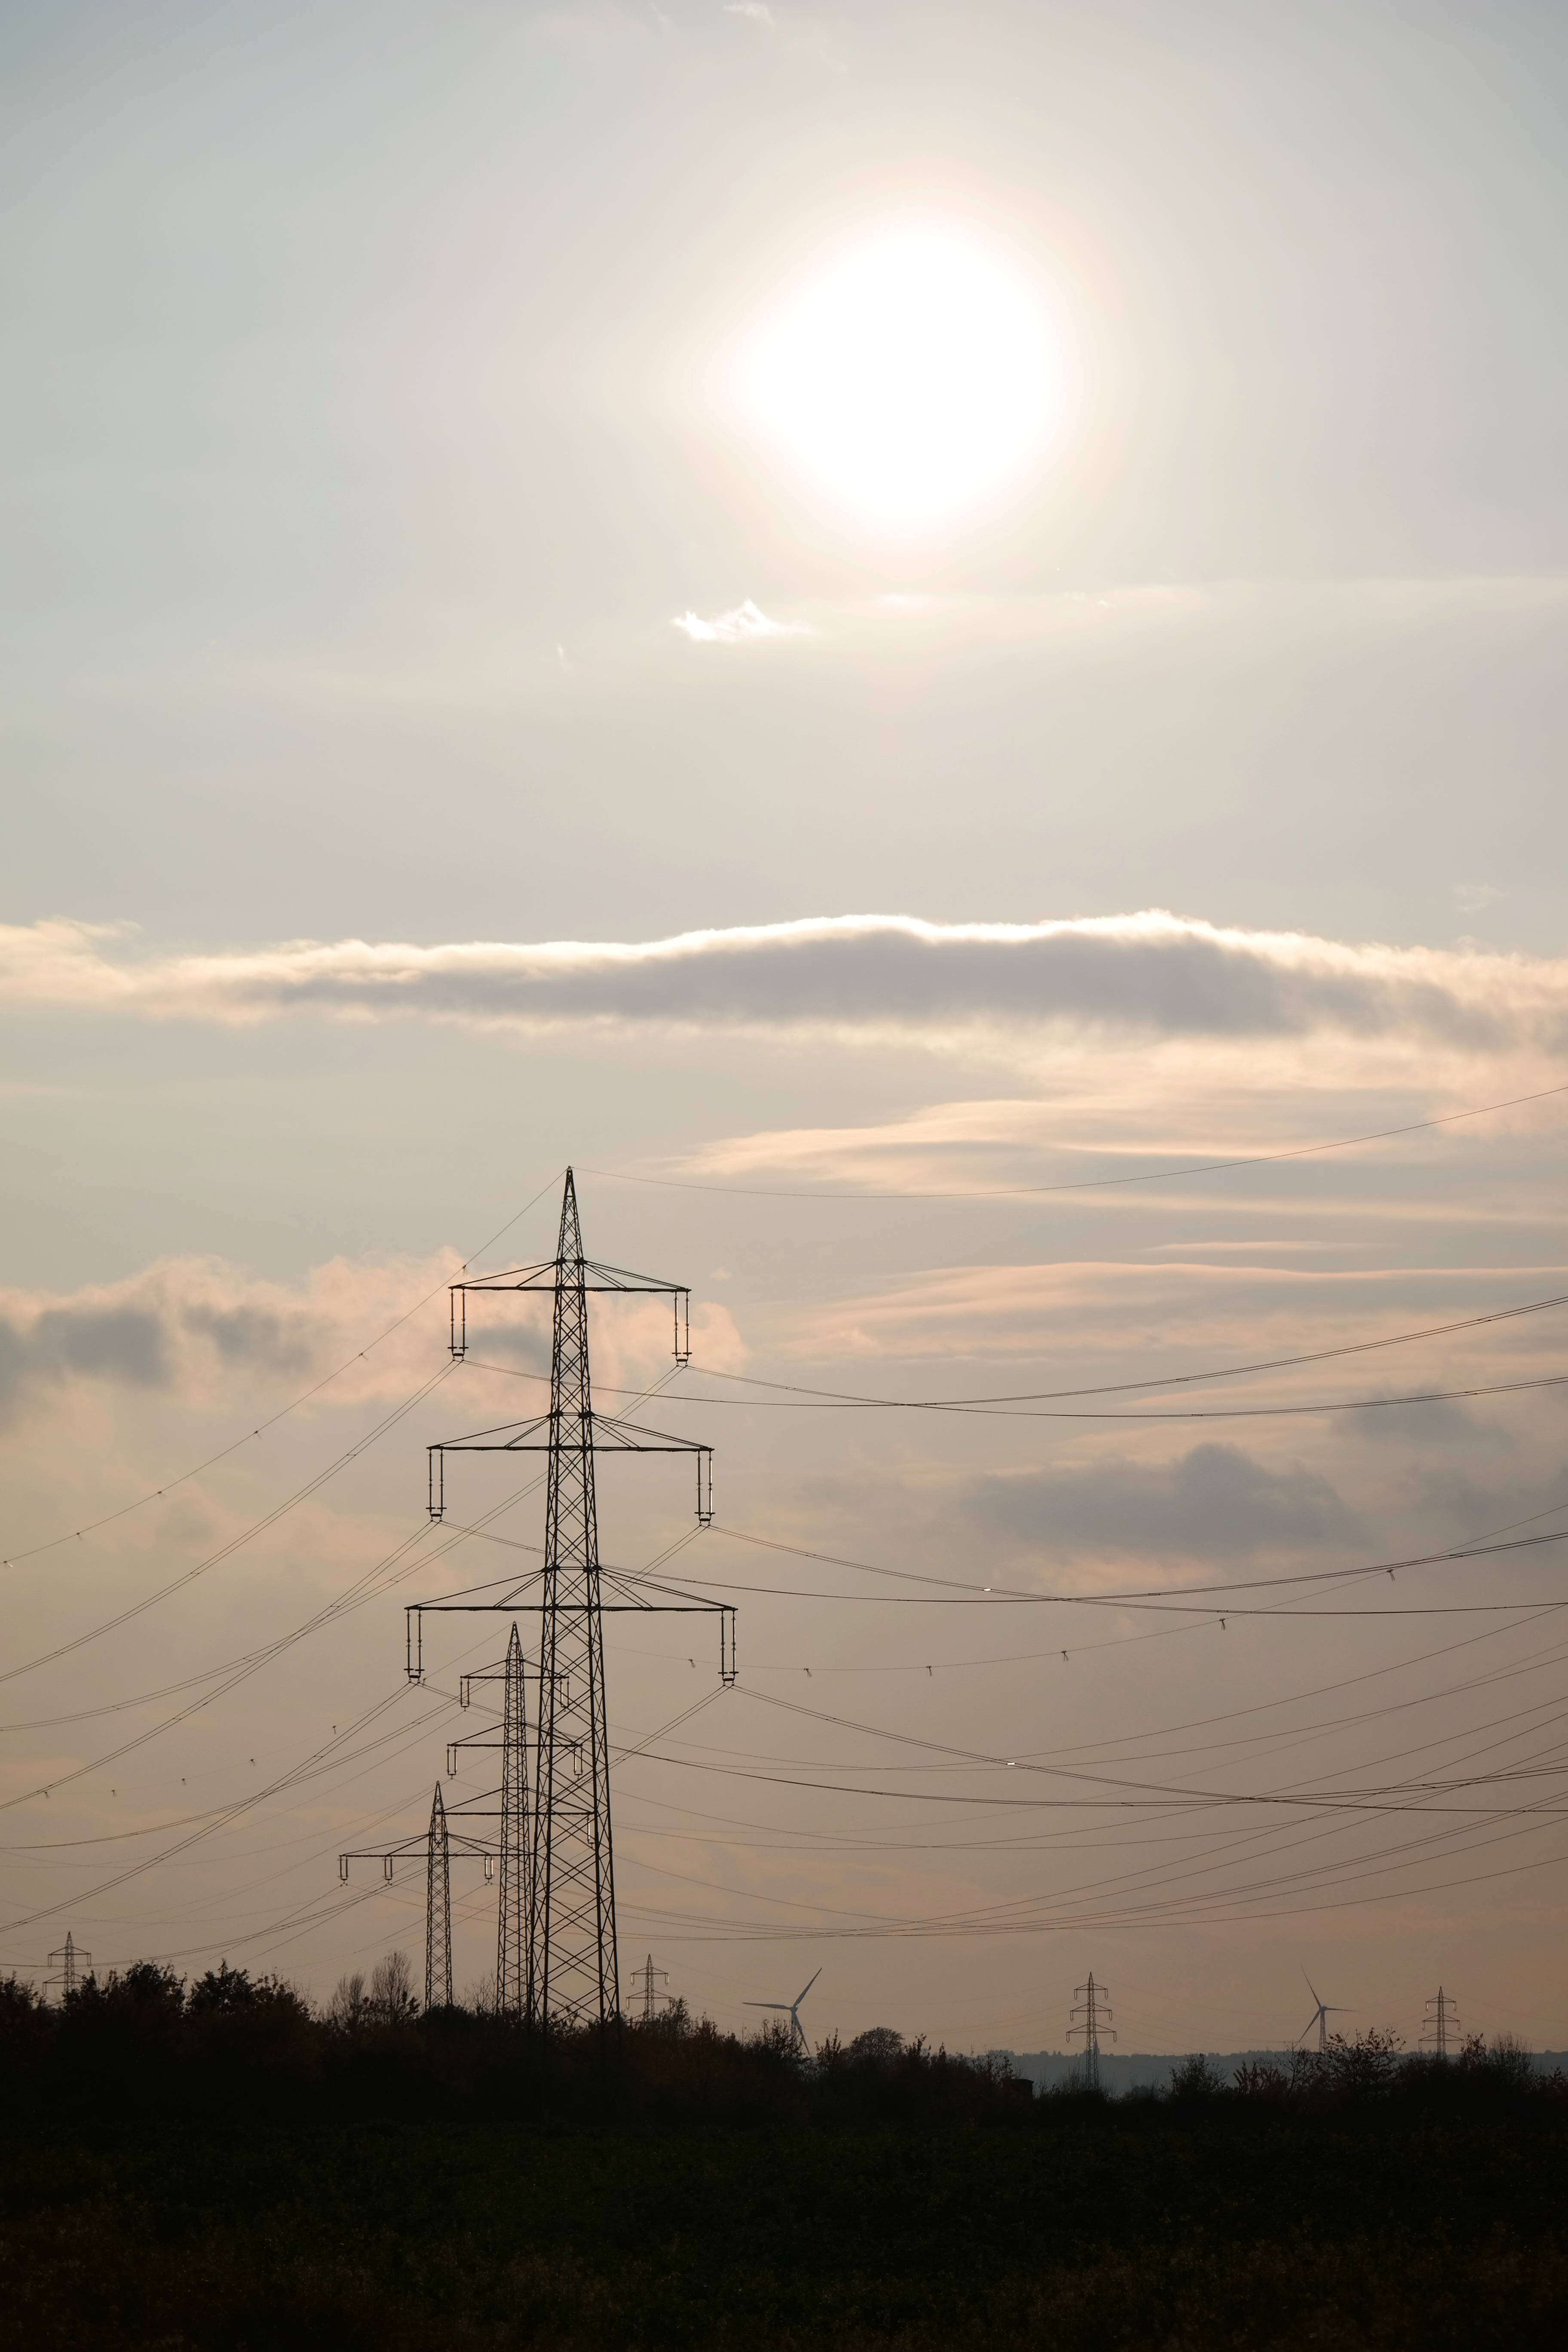
cloud, sky, sun, technology, sunset, sunlight, morning, wind, dawn, steel, dusk, evening, tower, power line, electricity, energy, high voltage, current, pylon, weird, rays, power generation, ghostly, voltage, strommast, power supply, transmission tower, electrical supply, overhead power line